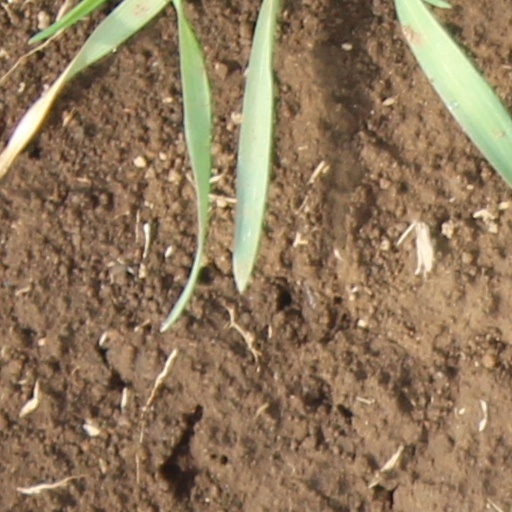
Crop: wheat